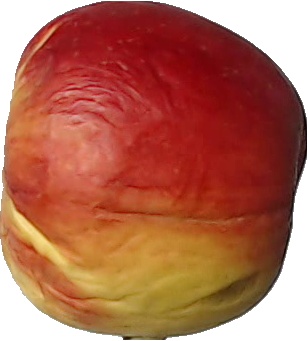
Label: apple_red_yellow_1